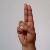
The image shows a hand gesture representing the letter 'U' in Indian Sign Language.